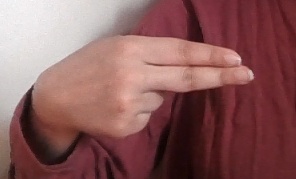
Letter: ain